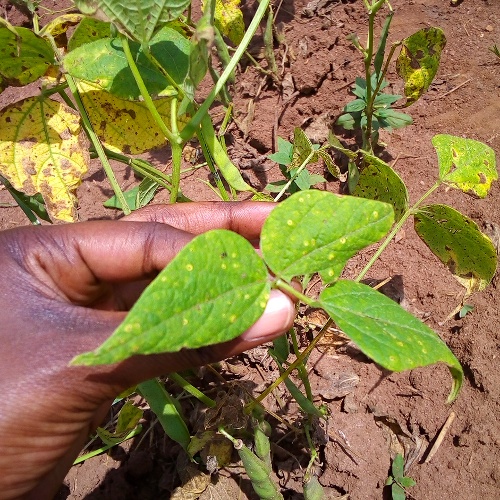
Leaf condition: bean_rust